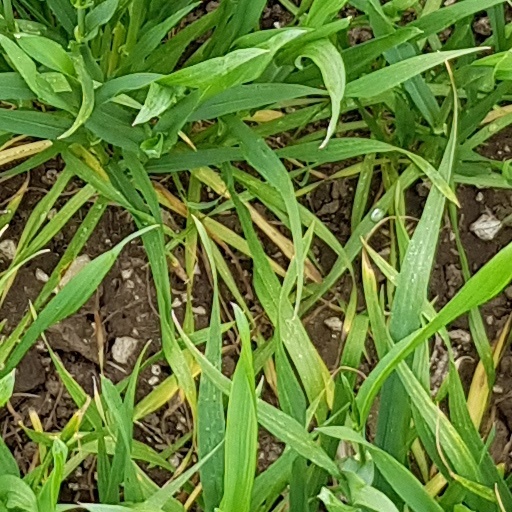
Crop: wheat